Kau Nga Ling

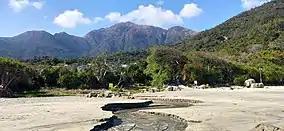
Lantau Peak and Kau Nga Ling (left)

There are three primary ridge hikes on Kau Nga Ling -- West Kau Nga, Middle Kau Nga and East Kau Nga. All three routes are technically and physically demanding, as hikers need to deal with jagged clusters of rocks under exposed conditions.